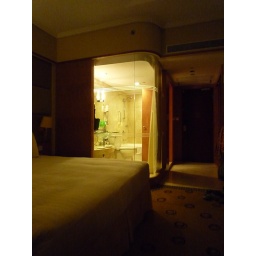
My bathroom at the Park Lane Hotel looked like a booth in the red light district.